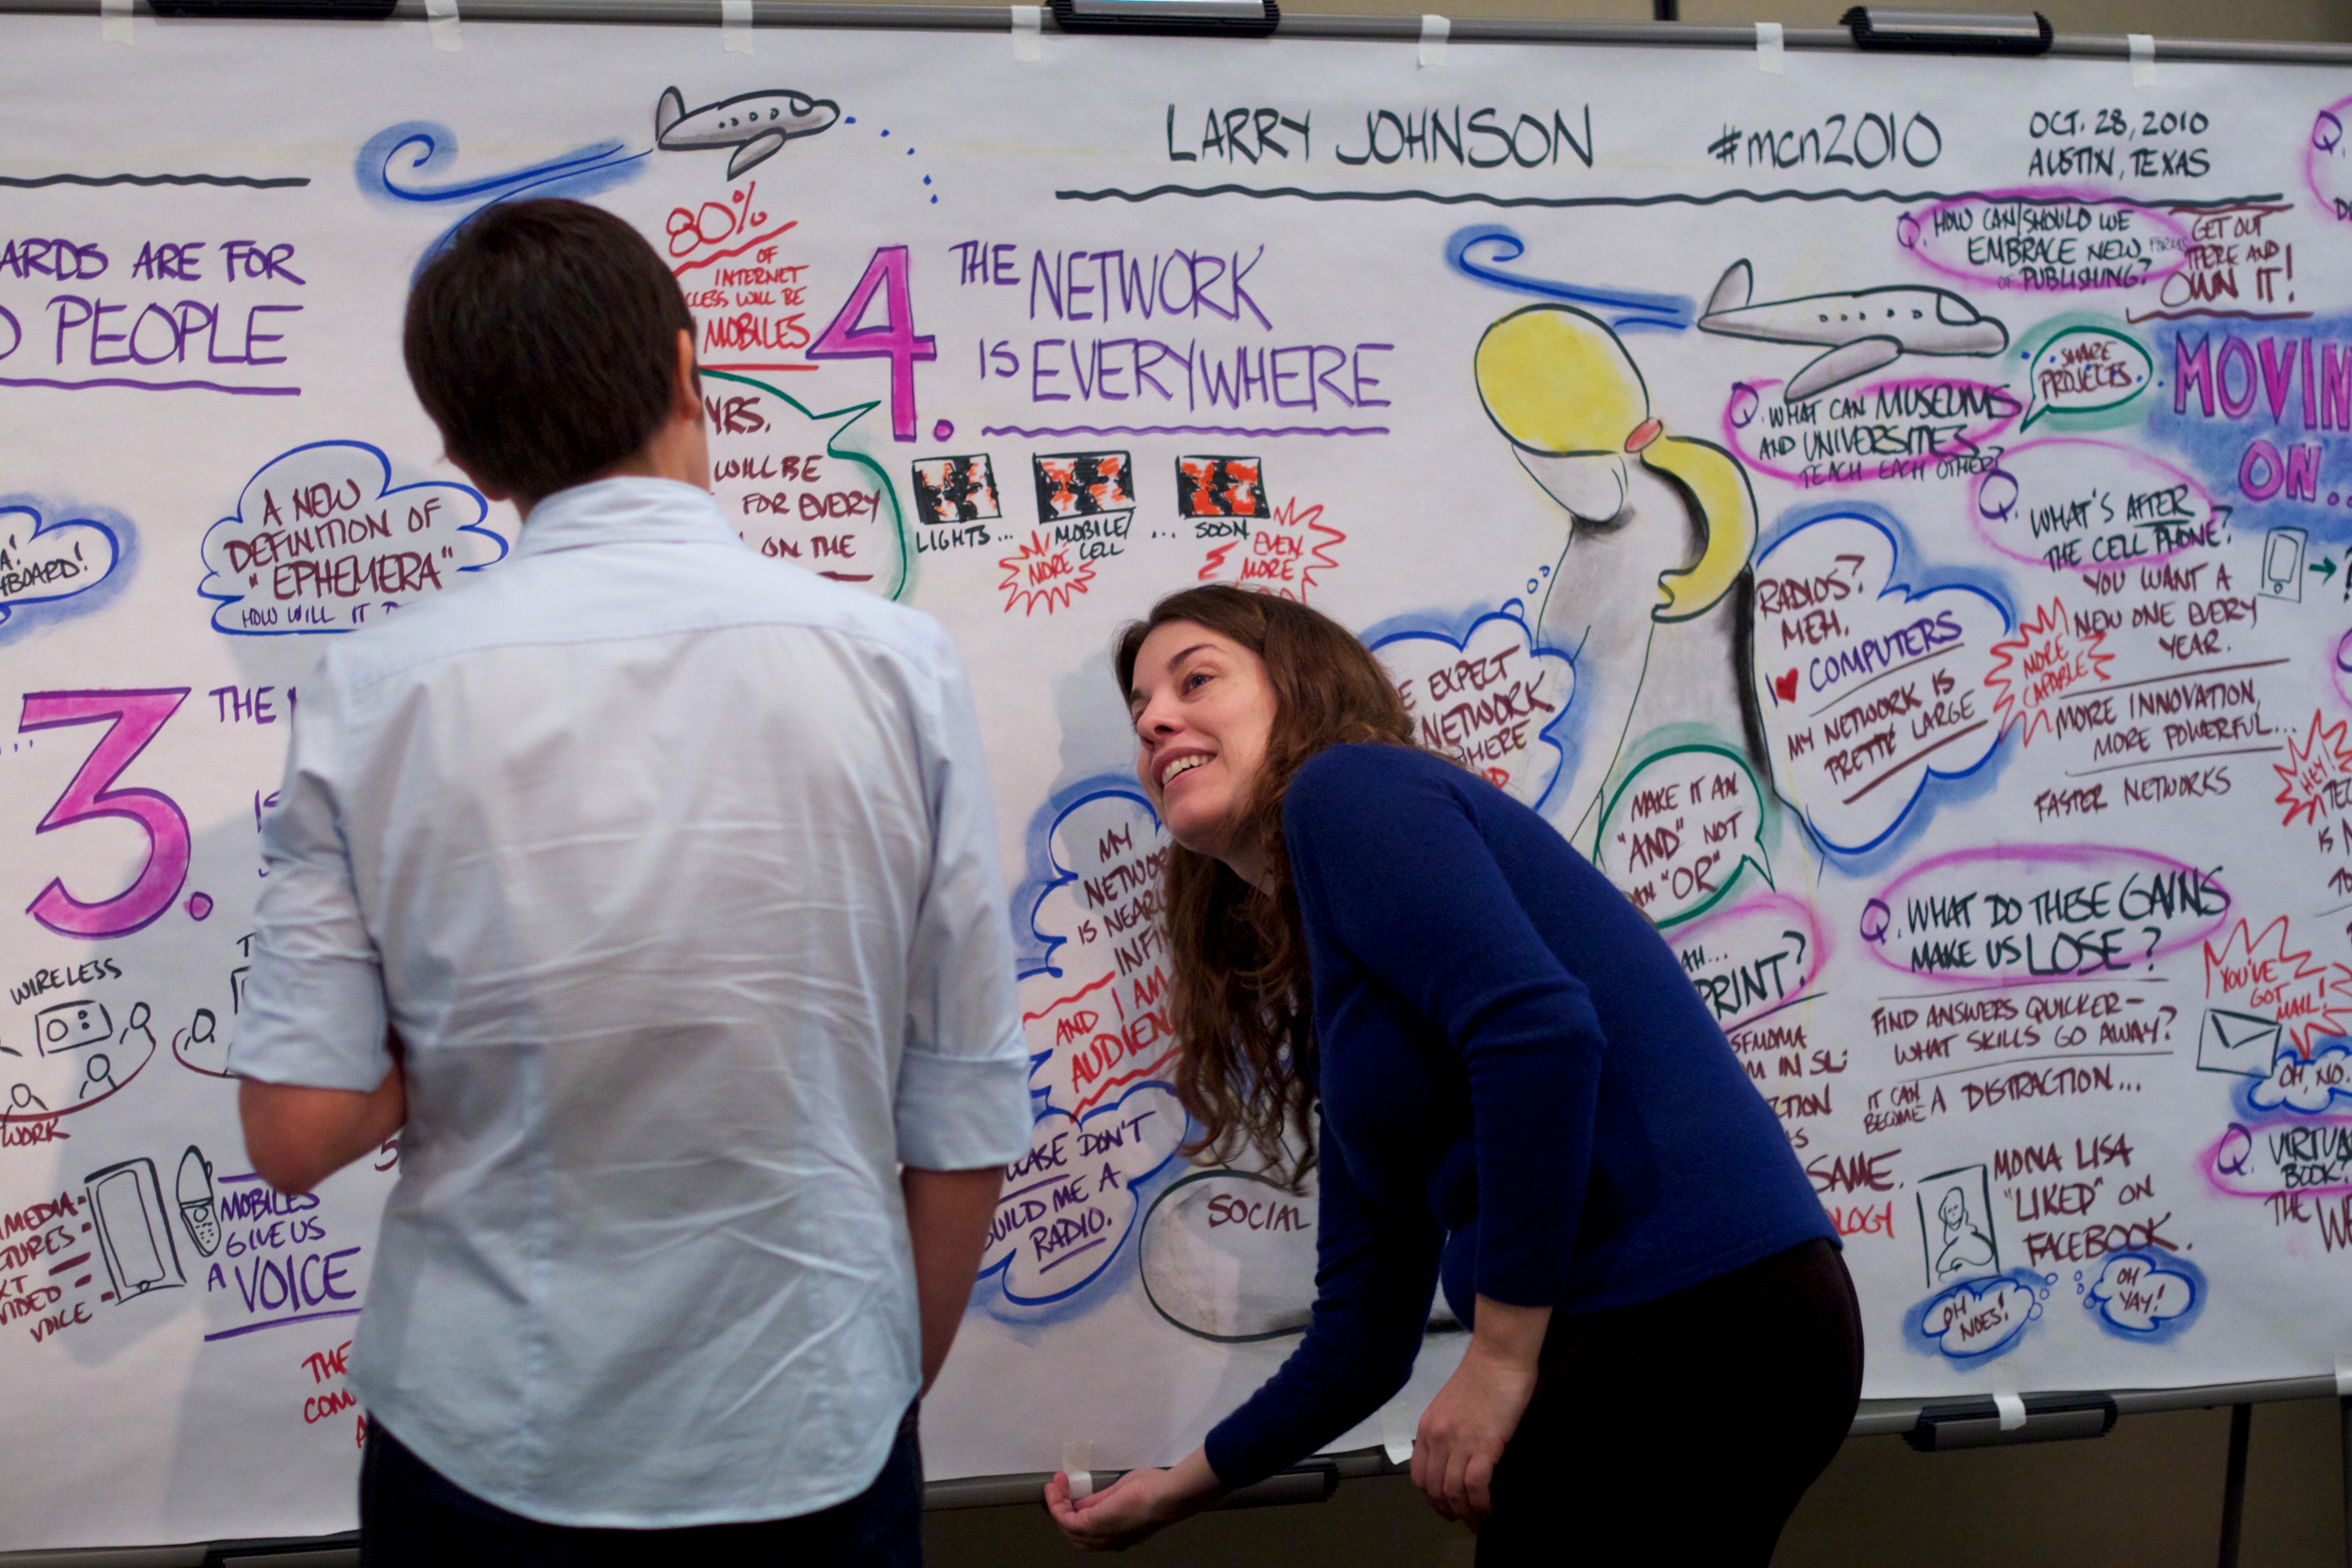
youth, community, education, art, day, learning, mcn2010